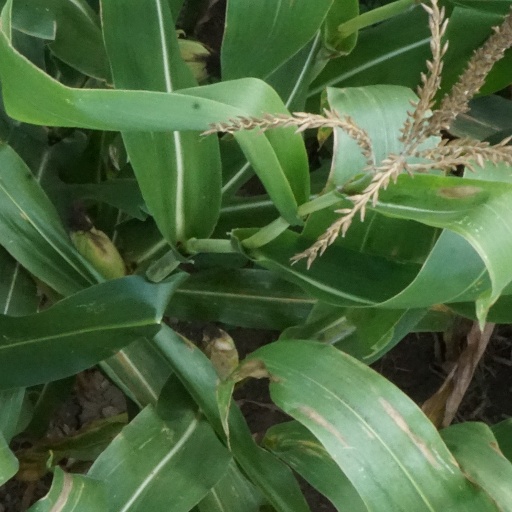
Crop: maize; corn